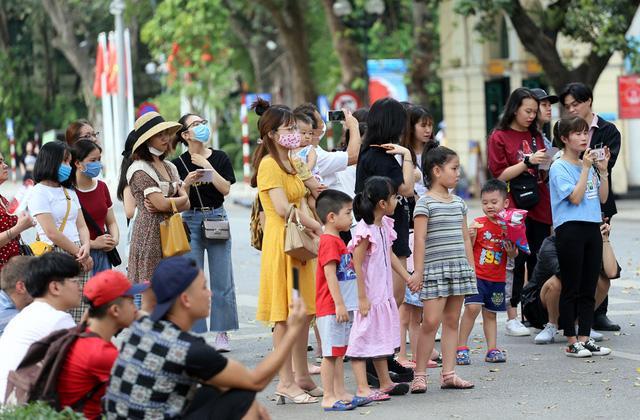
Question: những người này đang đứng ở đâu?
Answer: ở trên một con phố đi bộ